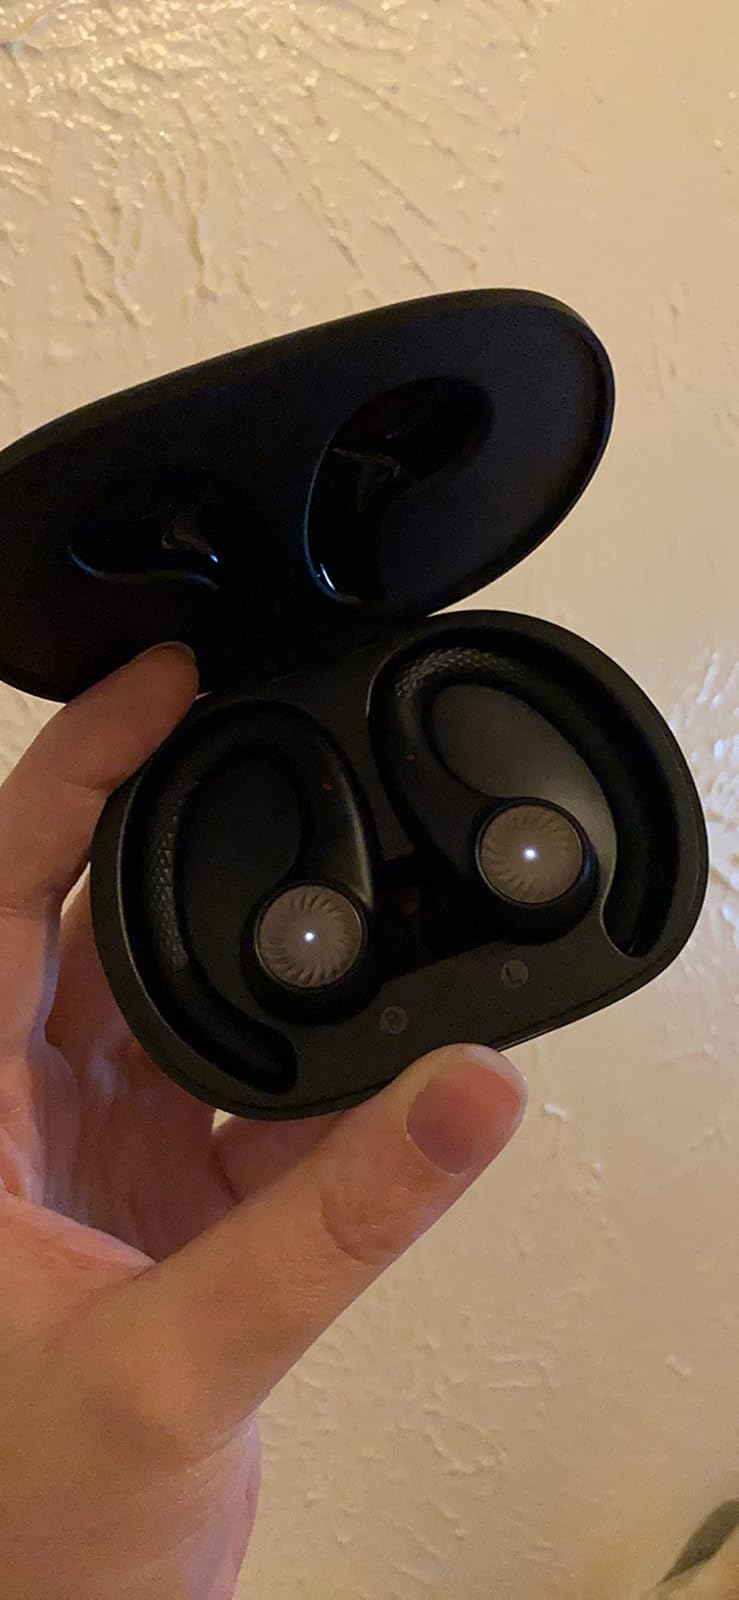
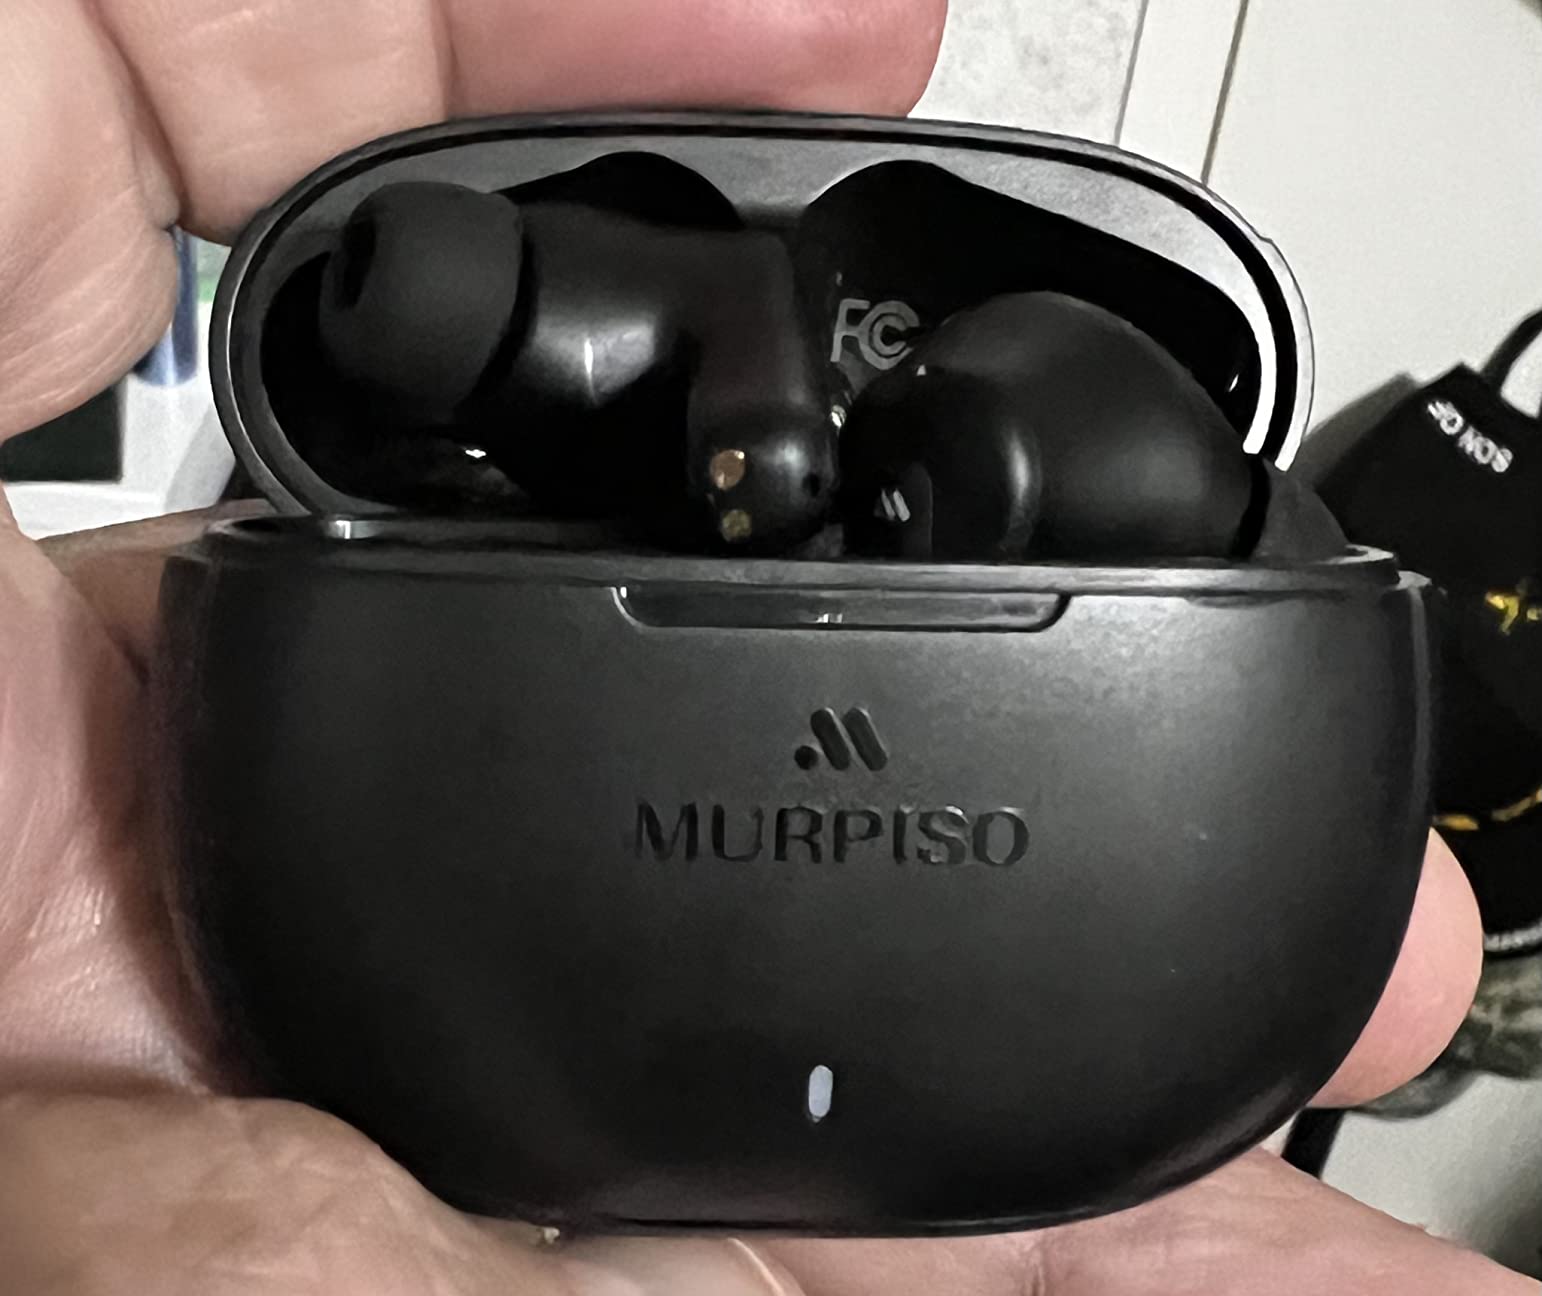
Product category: earbuds
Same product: no